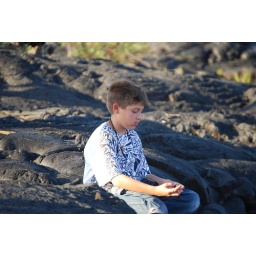
Mike studies a rock while waiting for sunset at the Kii ocean entry area near Kanapala.